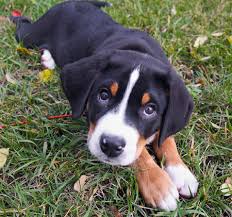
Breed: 237-n000086-Greater_Swiss_Mountain_dog